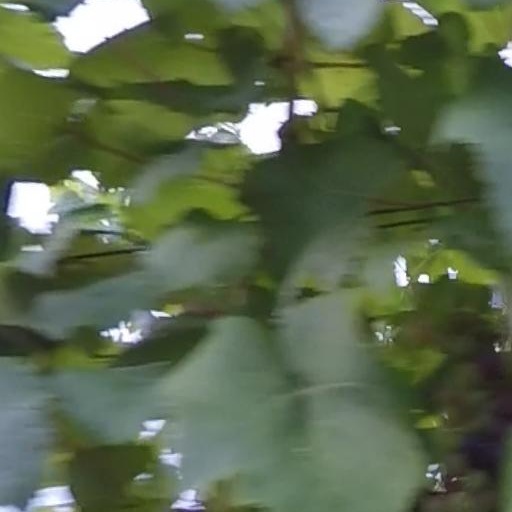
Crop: grape